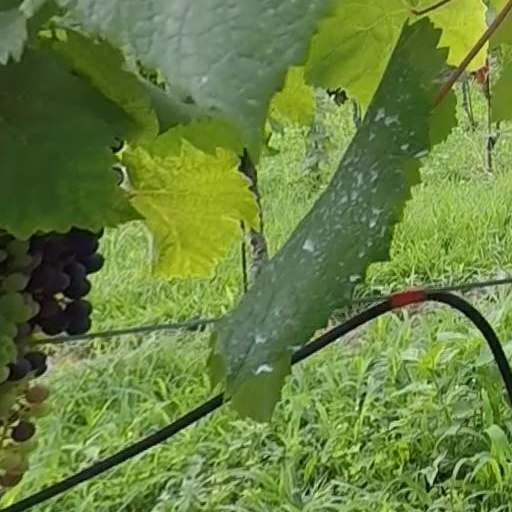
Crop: grape